Bruce Campbell

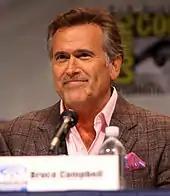
Campbell at WonderCon in 2013

Other than cinema, Campbell has appeared in a number of television series. He featured in "The Adventures of Brisco County, Jr." a boisterous science fiction comedy western created by Jeffrey Boam and Carlton Cuse that played for one season. He played a lawyer turned bounty hunter who was trying to hunt down John Bly, the man who killed his father. He featured in the television series "Jack of All Trades", set on a fictional island occupied by the French in 1801. Campbell was also credited as co-executive producer, among others. The show was directed by Eric Gruendemann, and was produced by various people, including Sam Raimi. The show was broadcast for two seasons, from 2000 to 2001. He had a recurring role as "Bill Church Jr." based upon the character of Morgan Edge from the Superman comics on "".